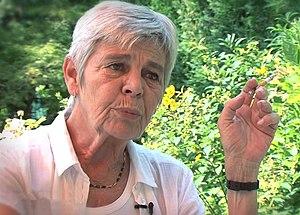
Marion Hänsel, née le 12 février 1949 à Marseille et morte le 8 juin 2020, est une actrice, réalisatrice et productrice belge.